From Here to Eternity

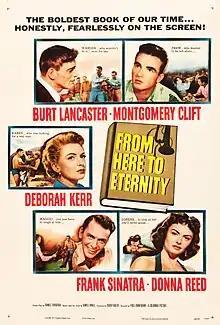
Theatrical release poster

From Here to Eternity is a 1953 American romantic war drama film directed by Fred Zinnemann and written by Daniel Taradash, based on the 1951 novel of the same name by James Jones. It deals with the tribulations of three United States Army soldiers, played by Burt Lancaster, Montgomery Clift, and Frank Sinatra, stationed on Hawaii in the months leading up to the attack on Pearl Harbor. Deborah Kerr and Donna Reed portray the women in their lives. The supporting cast includes Ernest Borgnine, Philip Ober, Jack Warden, Mickey Shaughnessy, Claude Akins, and George Reeves.